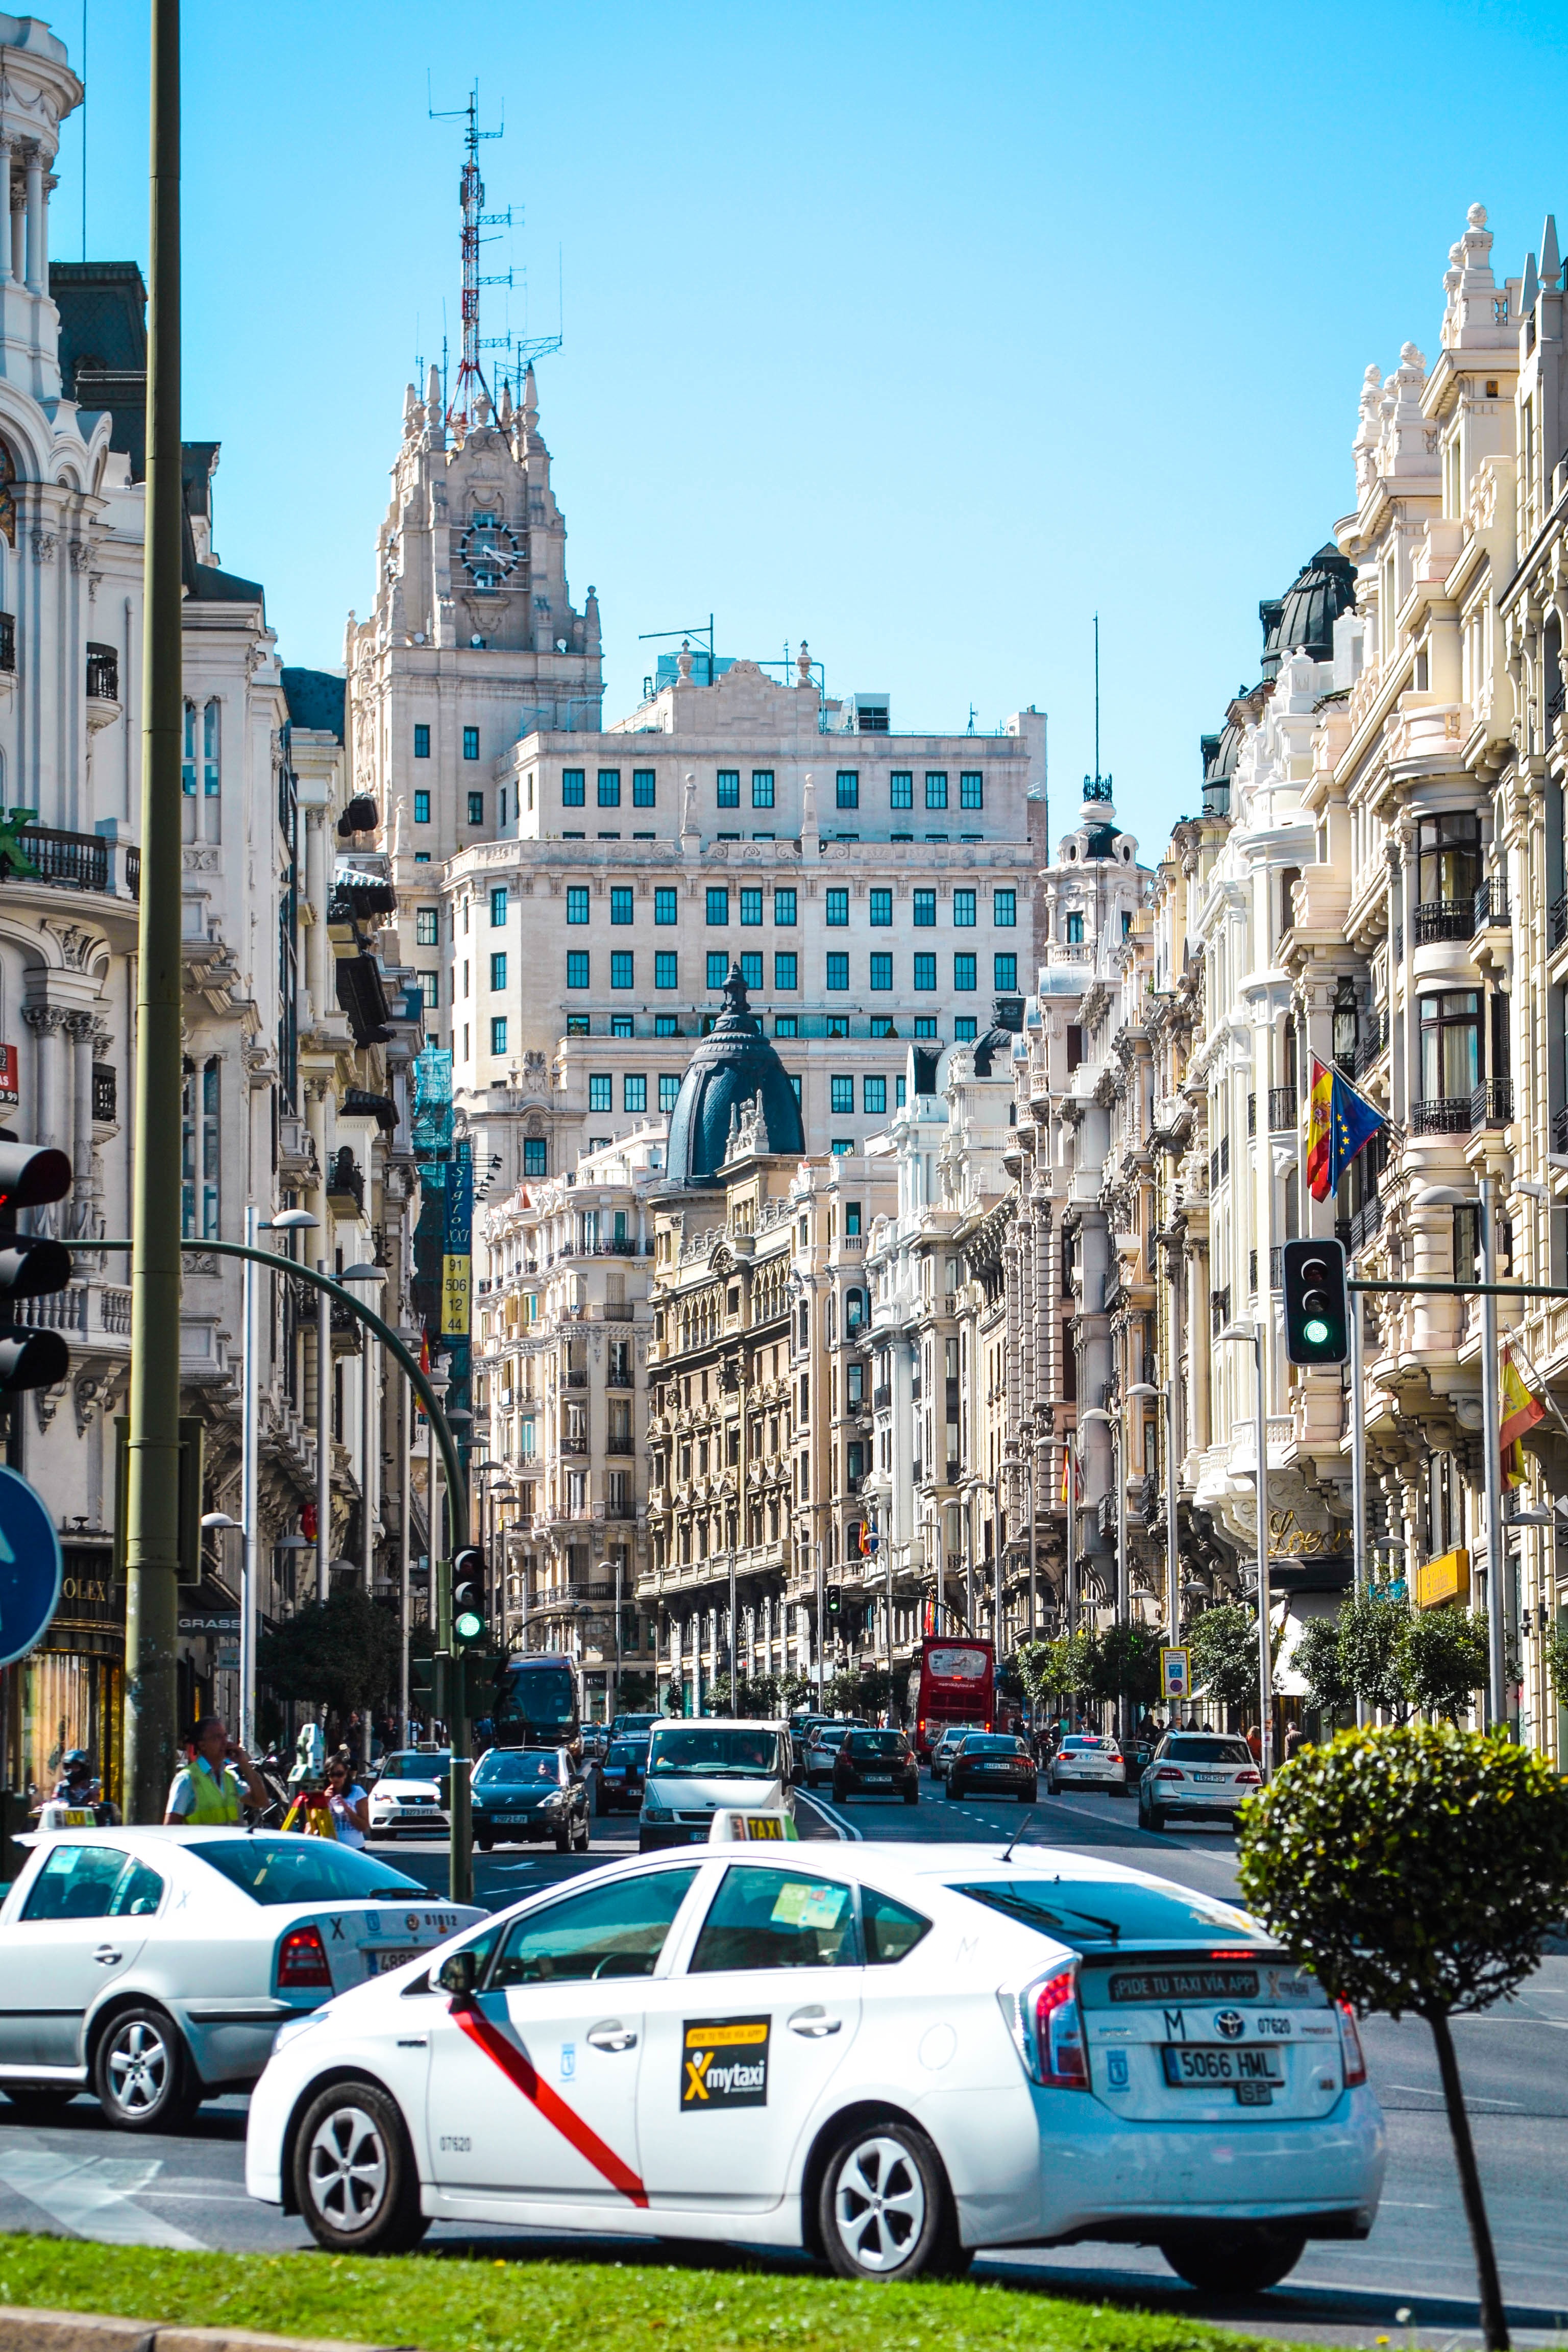
street, car, cityscape, vehicle, neighbourhood, urban area